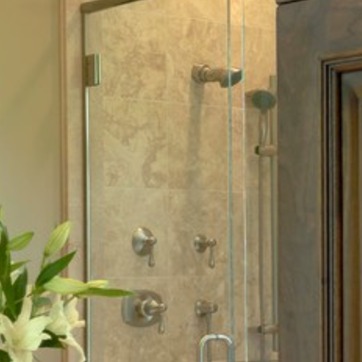
Material: mirror